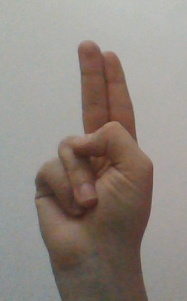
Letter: taa